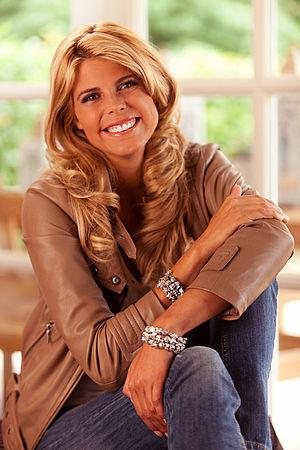
Miss Univers 2002, est la 51ᵉ édition du concours de Miss Univers, a eu lieu le 29 mai 2002, au Roberto Clemente Coliseum, à San Juan, Porto Rico.